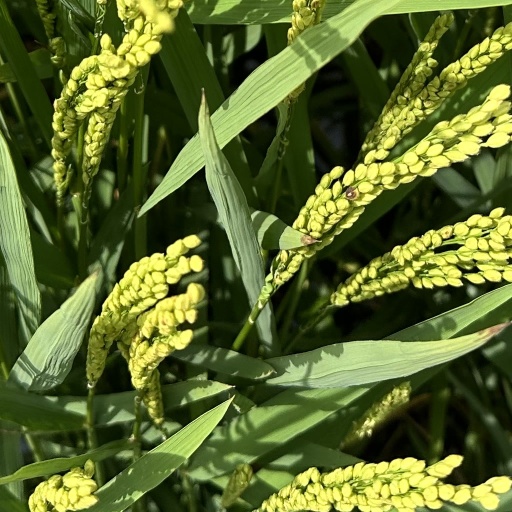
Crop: rice